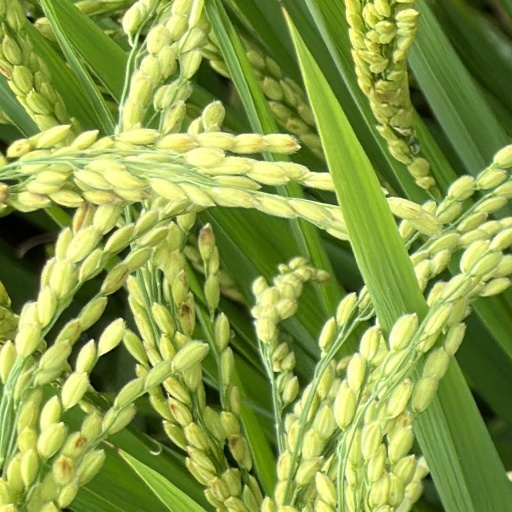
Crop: rice